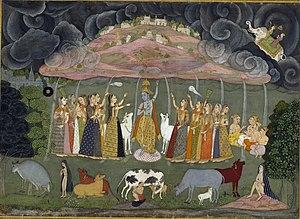
Krishna est une divinité centrale de l'hindouisme. Dans la plupart des traditions hindoues, il est le huitième avatar de Vishnou. Pour les tenants du Gaudiya Vaishnavisme, il représente la divinité suprême à l'origine de toutes les autres. Krishna est la divinité la plus vénérée de l'Inde à l'origine de nombreuses sampradaya bhakta dédiées à son adoration.